Alt-Regensberg Castle

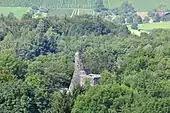
the moraine hill of the ruined castle

The ancestral seat of the House of Regensberg was erected on a roughly high moraine hill and comprises a roughly hexagonal area of about from west to east and from south to north. The remains of the castle are located in "Altburg", a locality of the municipality of Regensdorf in the Canton of Zürich. On its northwestern slope the small village of "Altburg" is situated, nearby the municipal boundary to Zürich-Affoltern and the "Katzensee" protected area.